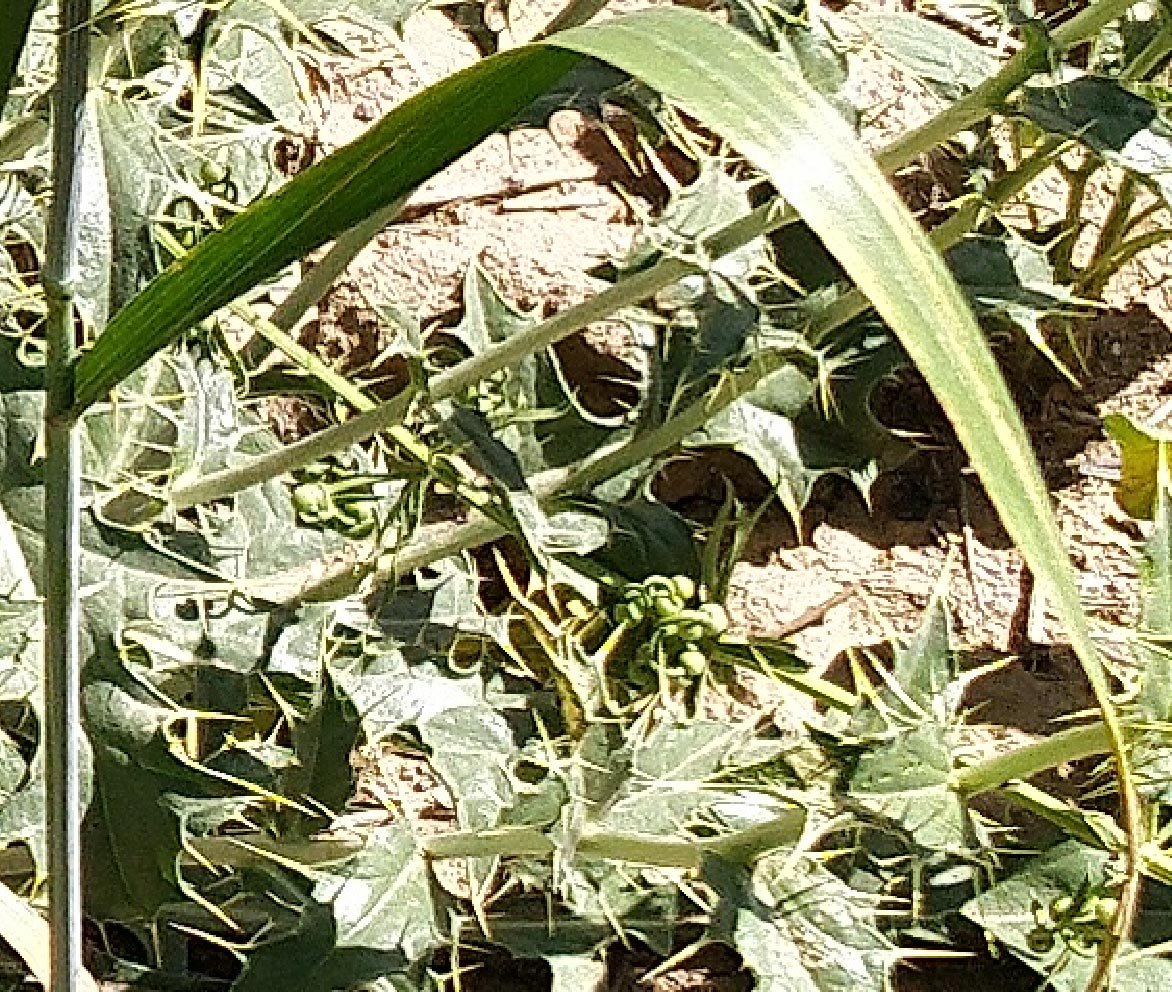
Label: Wheat___Healthy